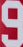
Number: 9